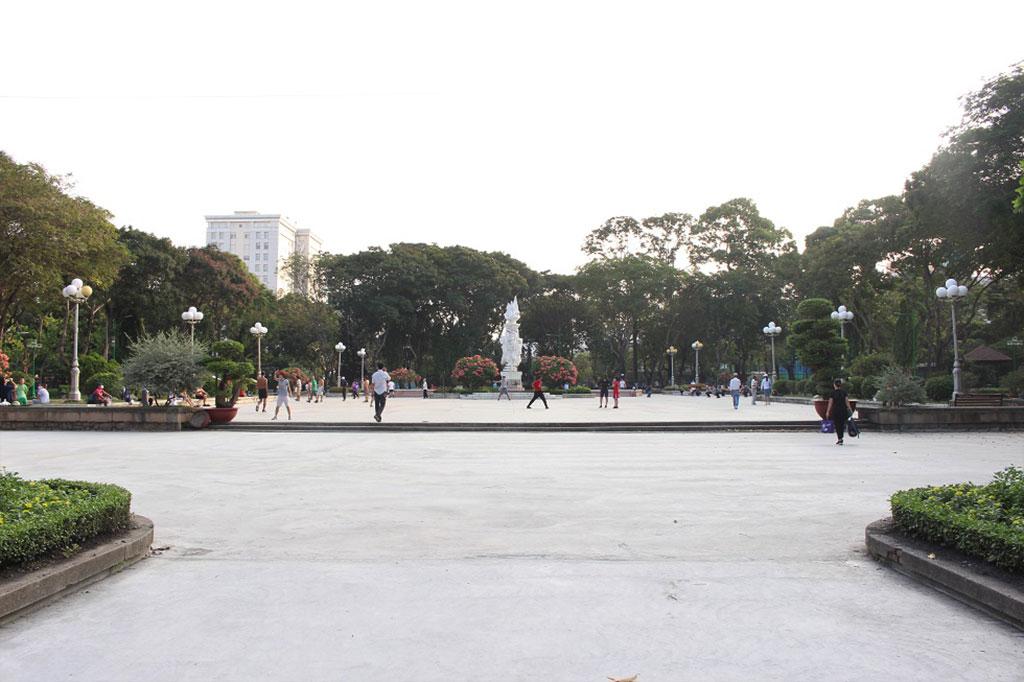
có nhiều người đang đứng trên một khoảng sân rộng